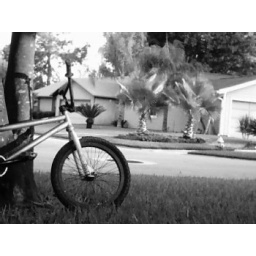
my bike in black and white